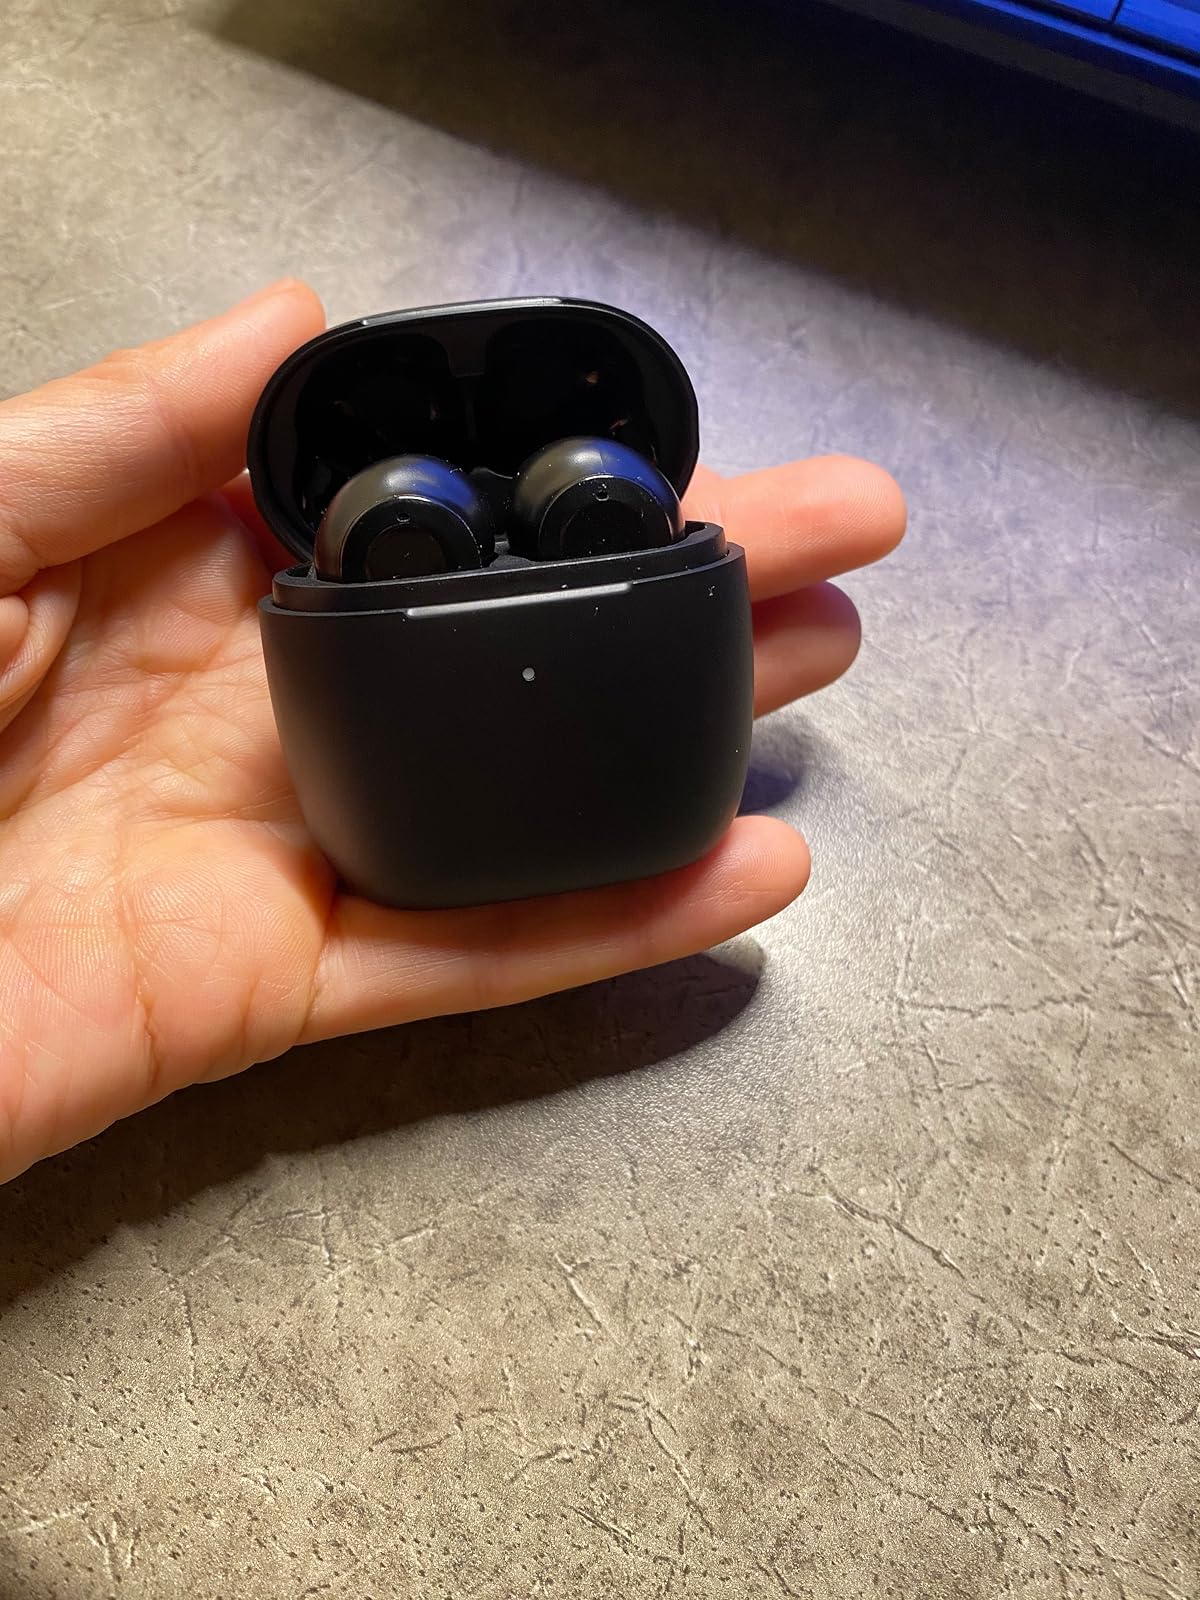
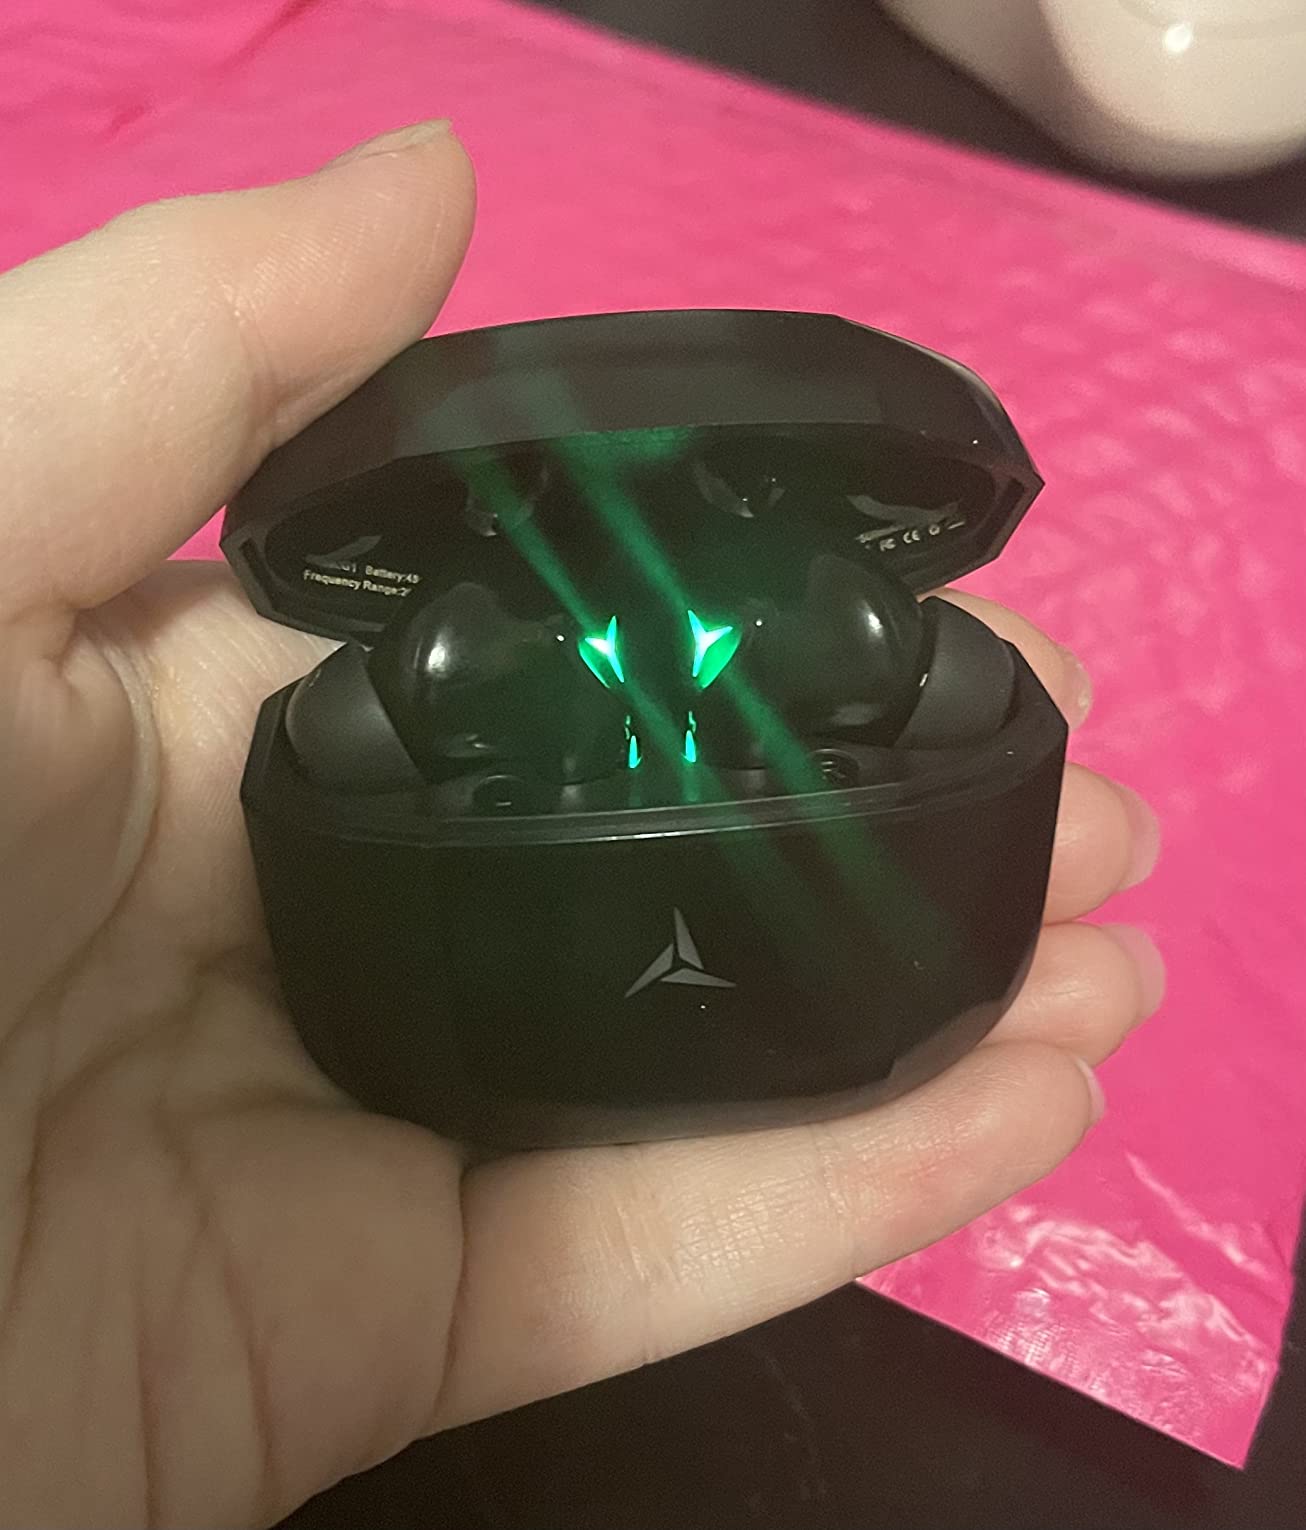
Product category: earbuds
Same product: no